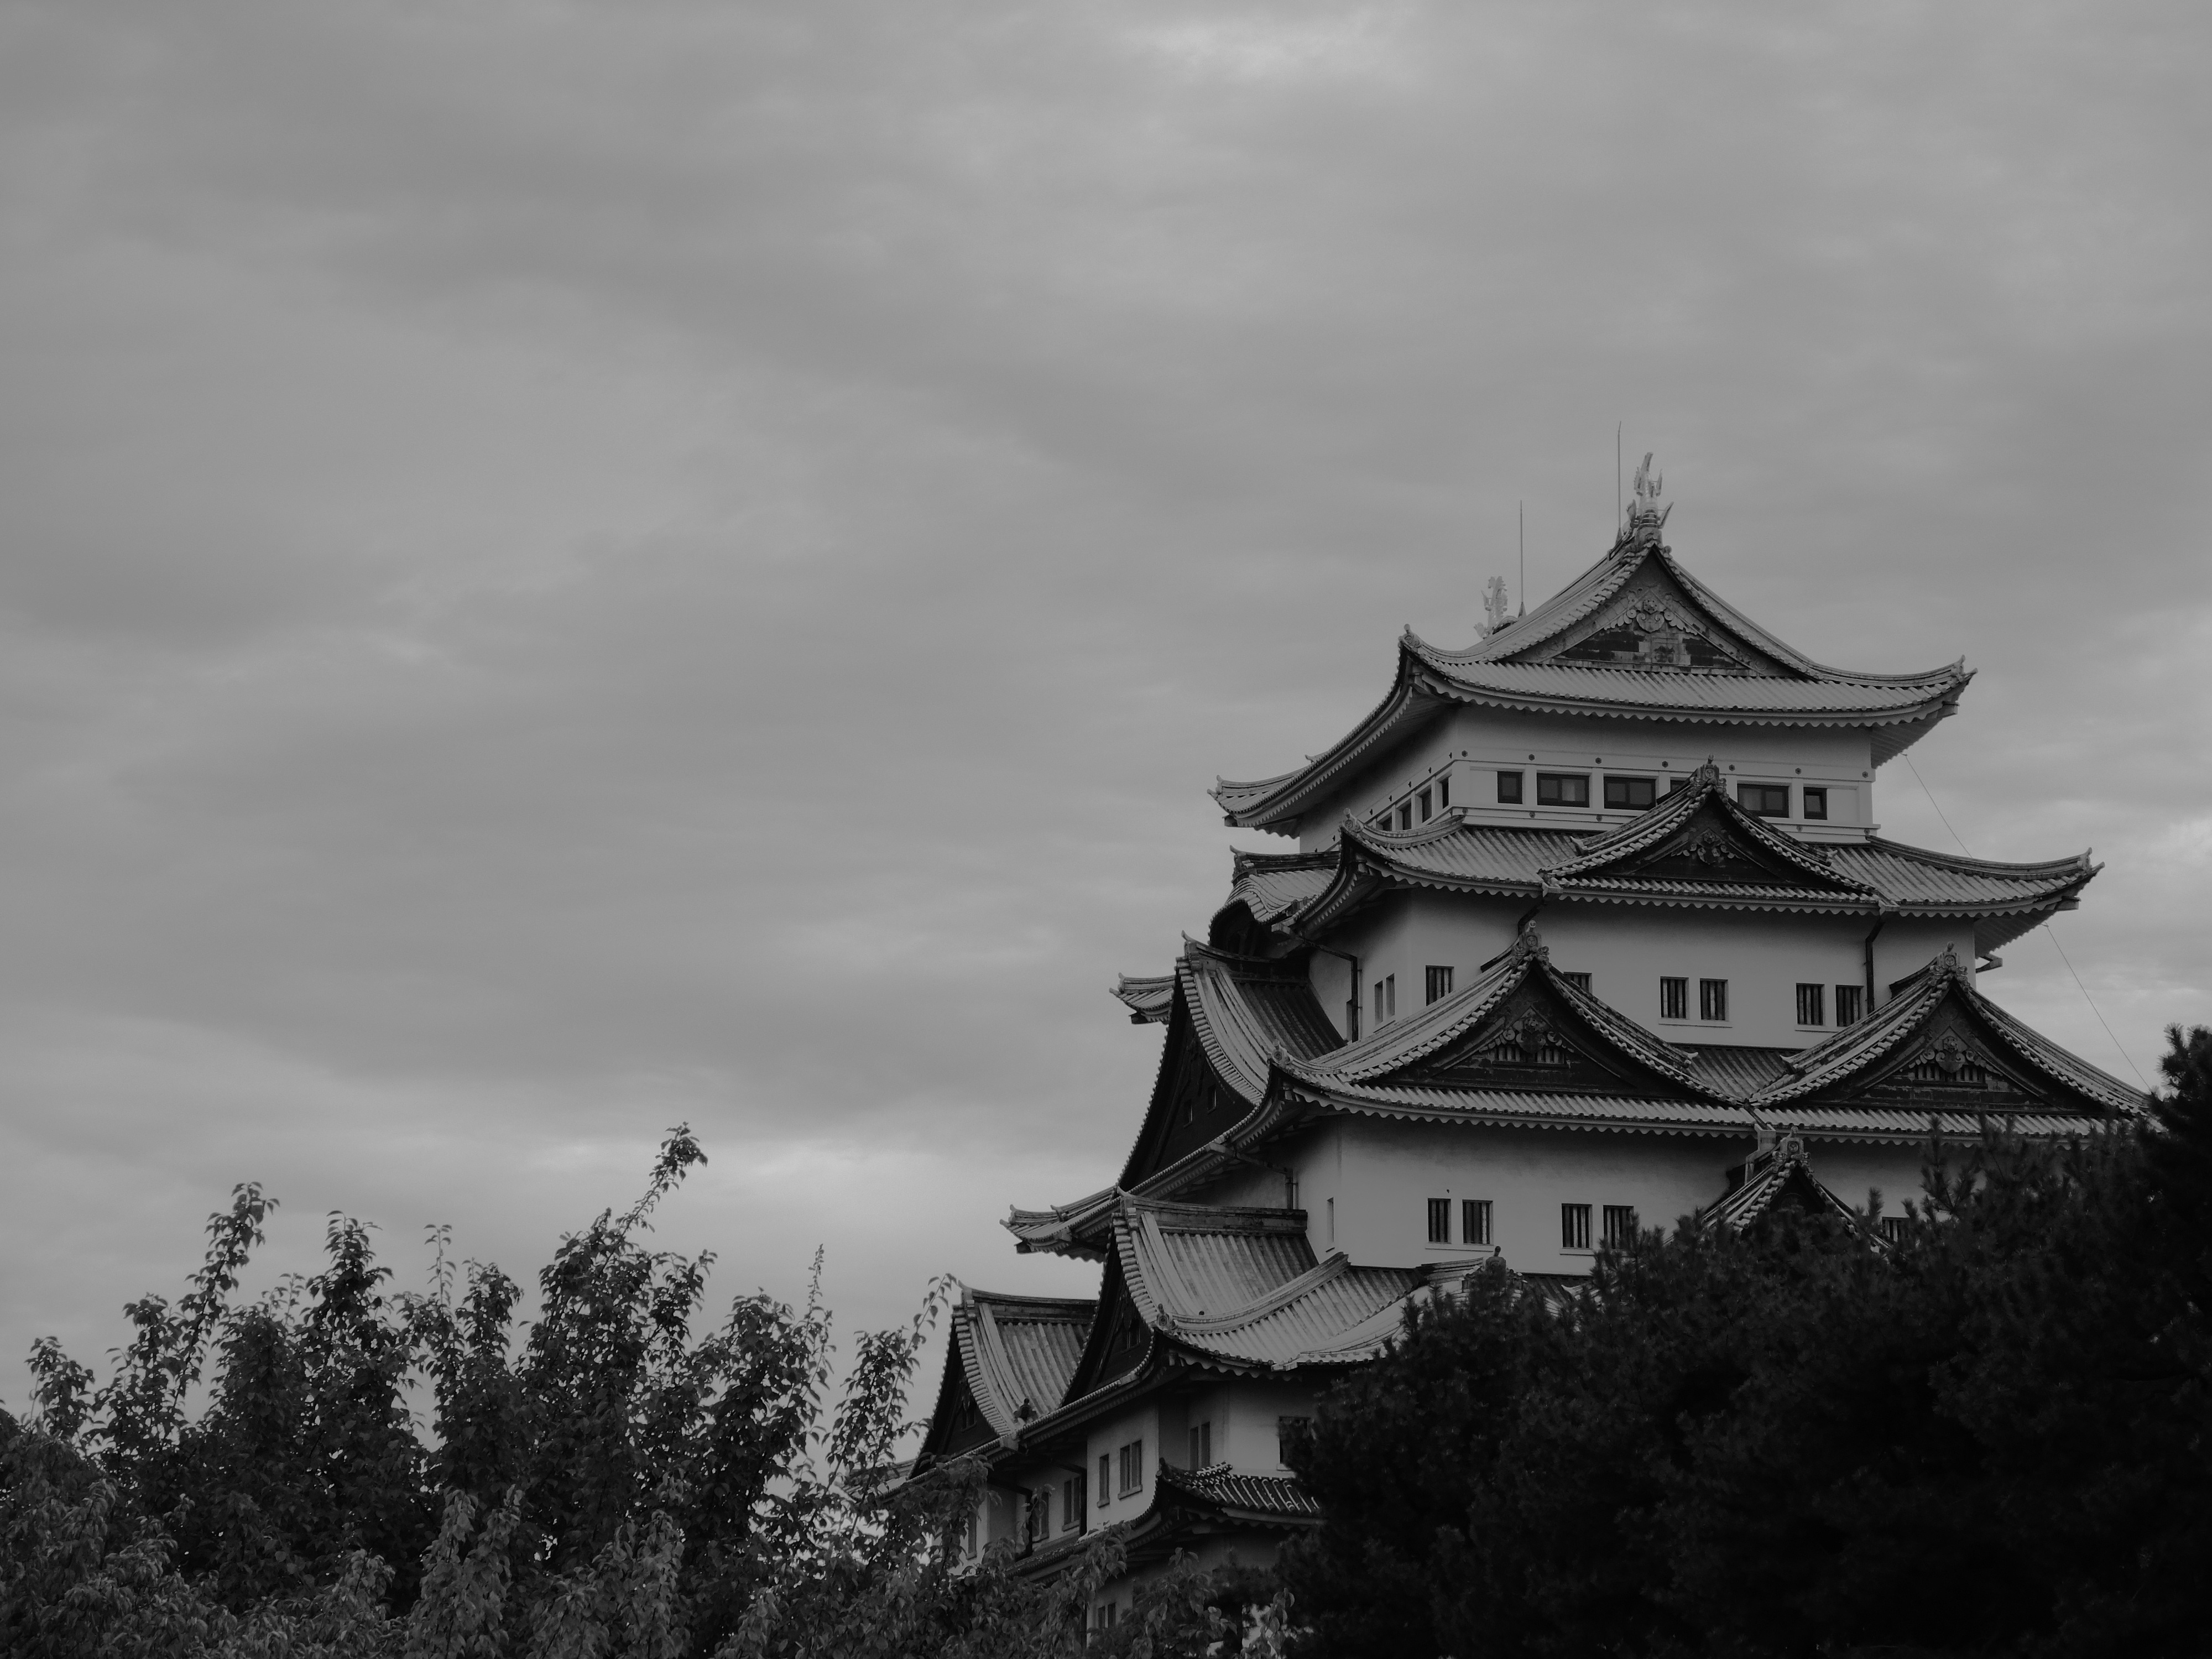
tree, black and white, white, tower, monochrome, monochrome photography